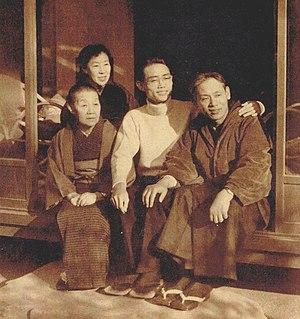
Sadatsugu Matsuda, né le 2 novembre 1906 à Kyoto et mort le 20 janvier 2003 à Tokyo, est un directeur de la photographie et un réalisateur japonais. Son nom est parfois incorrectement écrit Sadaji Matsuda.